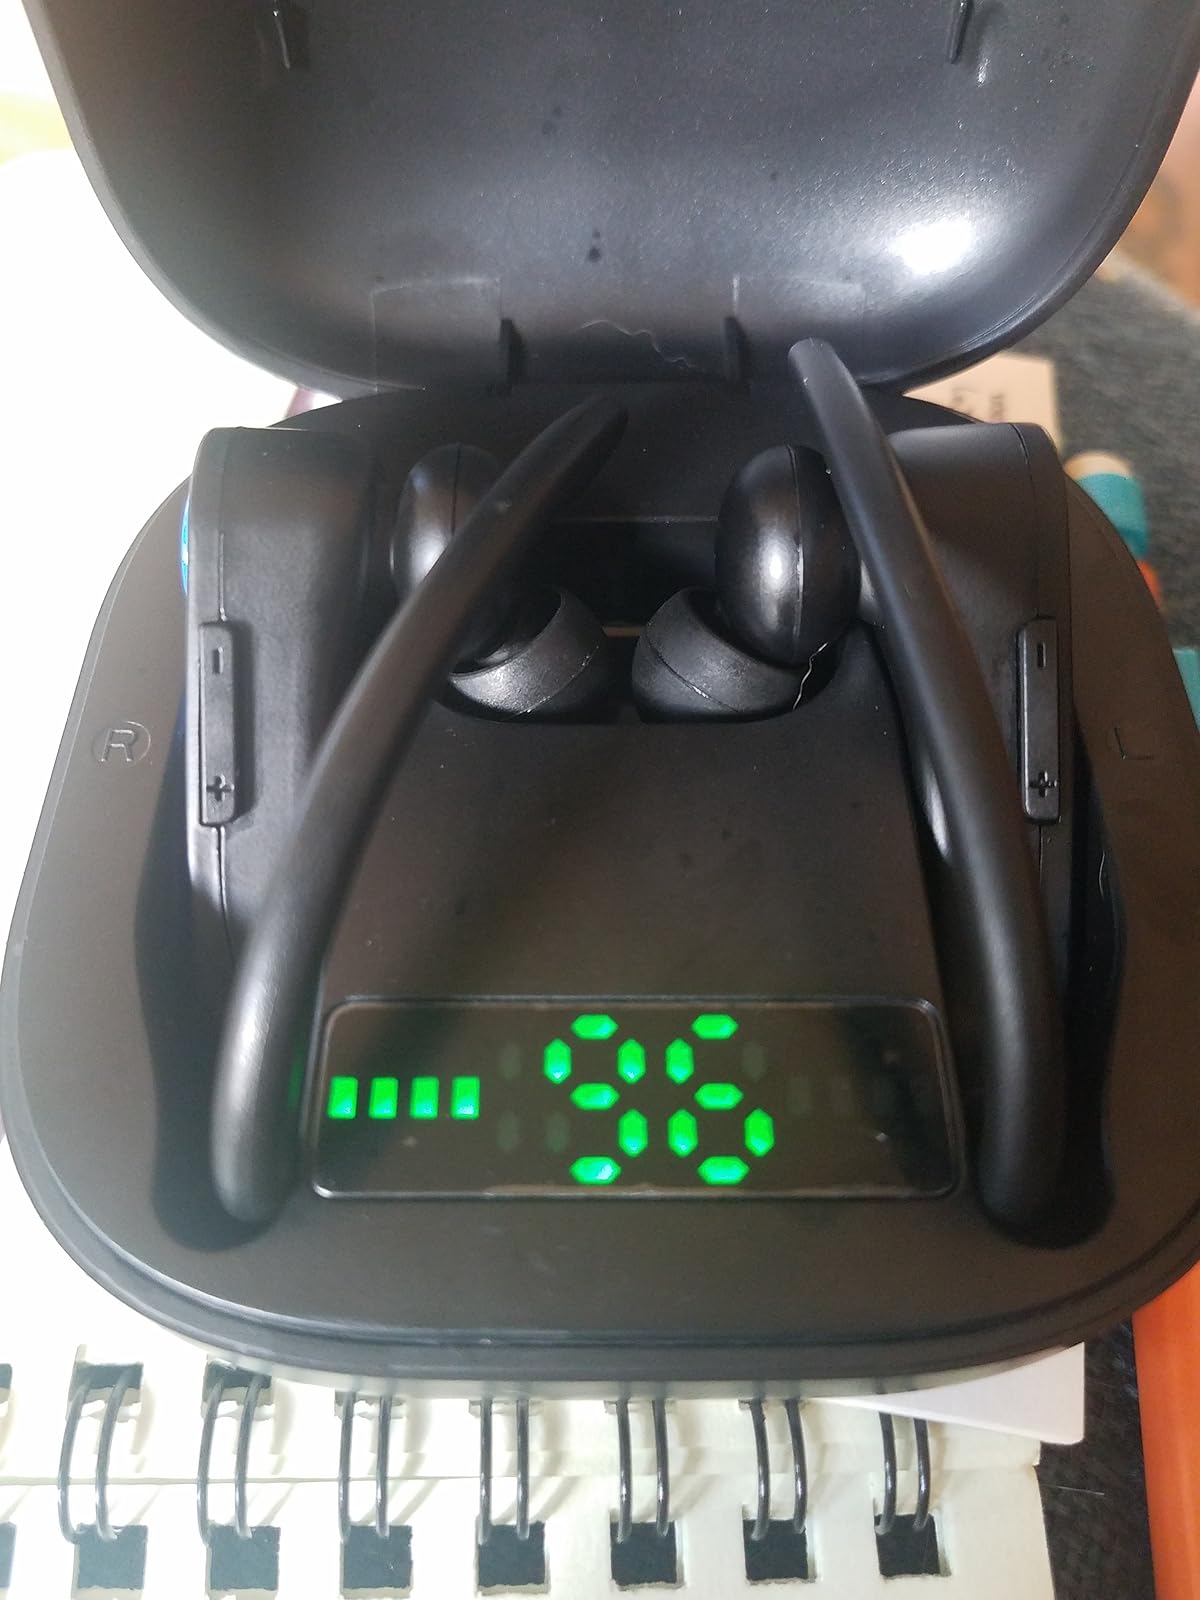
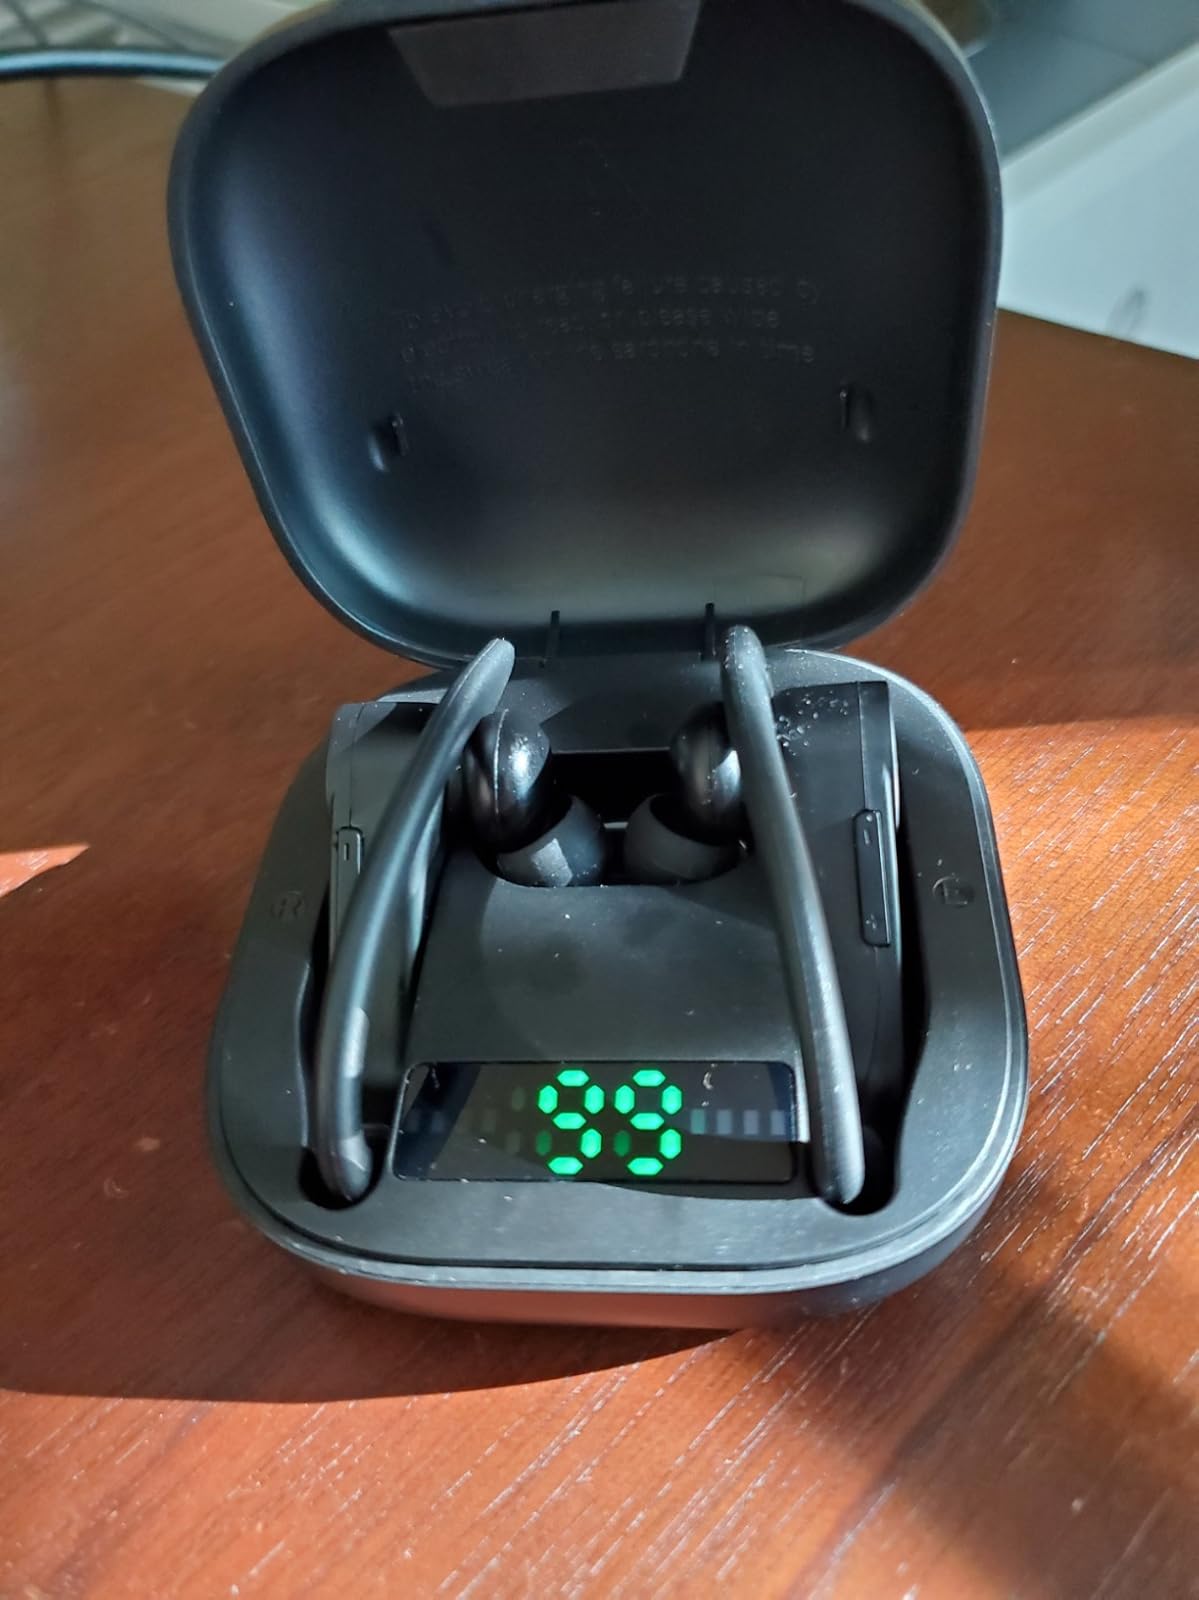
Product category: earbuds
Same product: no